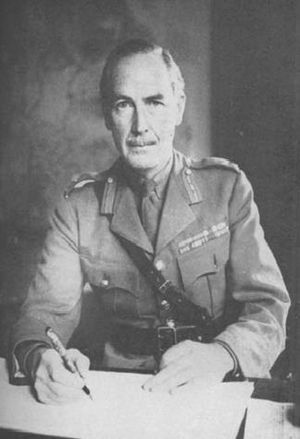
Alan Gordon Cunningham
Alan Gordon Cunningham
Sir Alan Gordon Cunningham britisk general, bror til admiral A.B. Cunningham. Han blev født i Dublin, Irland. Han blev uddannet på Cheltenham College og the Royal Military Academy før han blev officersudnævnt i hæren i 1906. Han deltog i første verdenskrig 1914-1918, blev udnævnt til generalmajor i 1938. Han var chef for de britiske styrker i Mellemøsten 1940-1941. Han blev videre belønnet ved i 1943 at blive udnævnt til generalløjtnant.